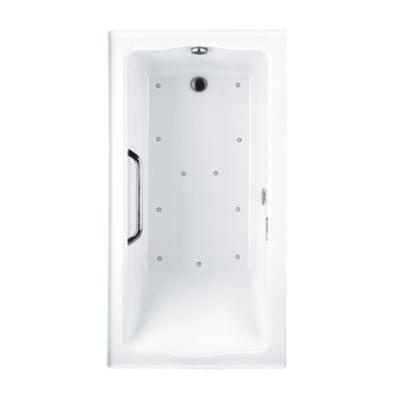
Toto ABR782L#01YCP1- Acrylic Airbath Clayton 6032T1 Cotton Cp Grab Bar L Drain
Immerse yourself in luxury with the Toto Bathtubs, SKU ABR782L#01YCP1. Each bathtub is meticulously designed to provide the ultimate bathing experience, blending comfort, elegance, and functionality. Whether you prefer a relaxing soak or a rejuvenating bath, these tubs are crafted to cater to your every need. Their versatile design makes them a perfect match for various bathroom styles, from minimalist modern to timeless classic. Ideal for creating a spa-like retreat in your home, Toto bathtubs are the epitome of relaxation and sophistication. Elevate your bathroom with a tub that's not just a fixture, but a centerpiece of tranquility and style. Features Toto tubs are fully covered under warranty for up to a year after installation Tub constructed of acrylic Integrated single sided tile flange Air bath - heated air injection system gives the user a unique, relaxing bathing experience Pulsating massage setting alternates between high and low air injection intensity levels Oscillating massage setting alternates between each air injection intensity level Blower controls feature a final purge and drying cycle that cleans each air jet Deck mounted or drop-in installation type A textured slip-resistant bottom takes the worry out of slipping and sliding as you move about the tub Equipped with an overflow assembly permitting the user to enjoy a deep soak without worrying about spillage Product Meet or Exceeds the Following Codes/Standards: UPC and AMSE Dimensions and Measurements Capacity (Gallons) 74 Depth 21 in. Height 24.875 in. Length 60 in. Nominal Length 60 in. Nominal Width 32 in. Overflow Height 16 in. Product Weight 116 lbs. Water Capacity 74 Water Depth 14.1 in. Width 32 in. Specification Feature Specification Apron Front No Control Type Electronic Drain Placement Left Installation Type Drop In, Undermount Jet Type Air Keypad Side Remote Material Acrylic Number Of Bathers 1 Number of Jets 11 Overflow Yes Pump Placement Right, Back Self Leveling Base No Slip Resistant Yes Sound Dampening No Theme Modern Tub Shape Rectangular Downloads Specification Sheet Installation Manual
Brand: TOTO
Category: Hardware > Plumbing > Plumbing Fixtures > Bathtubs > Drop-In Bathtubs